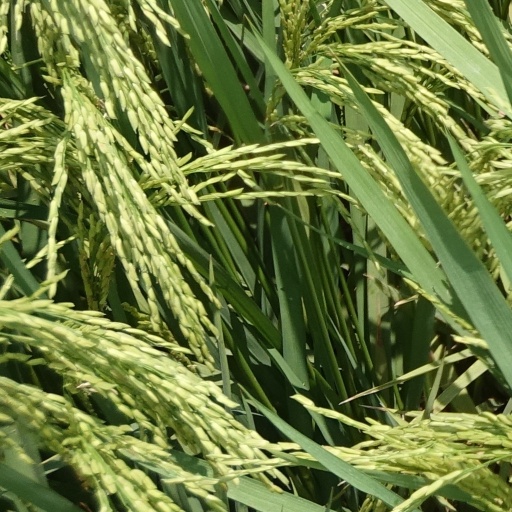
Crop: rice